George Anastasopoulos

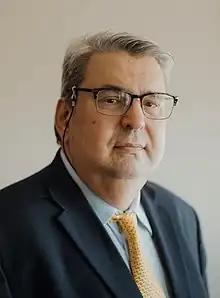
Official portrait, 2022

Georgios (George) Anastasopoulos is a Greek–American Engineer, PhD, resident of Michigan, USA.